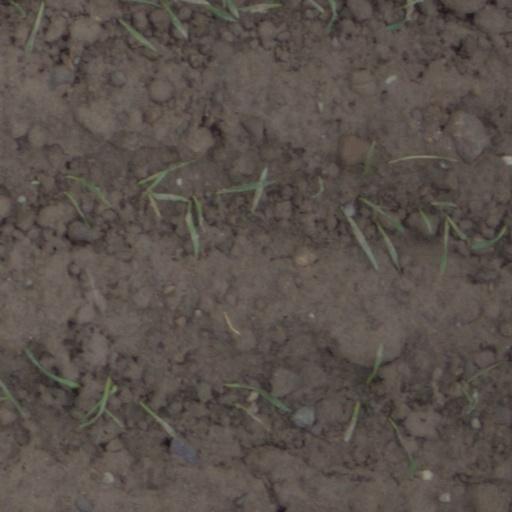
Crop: wheat